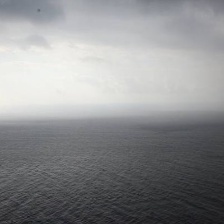
Cloud type: Altostratus